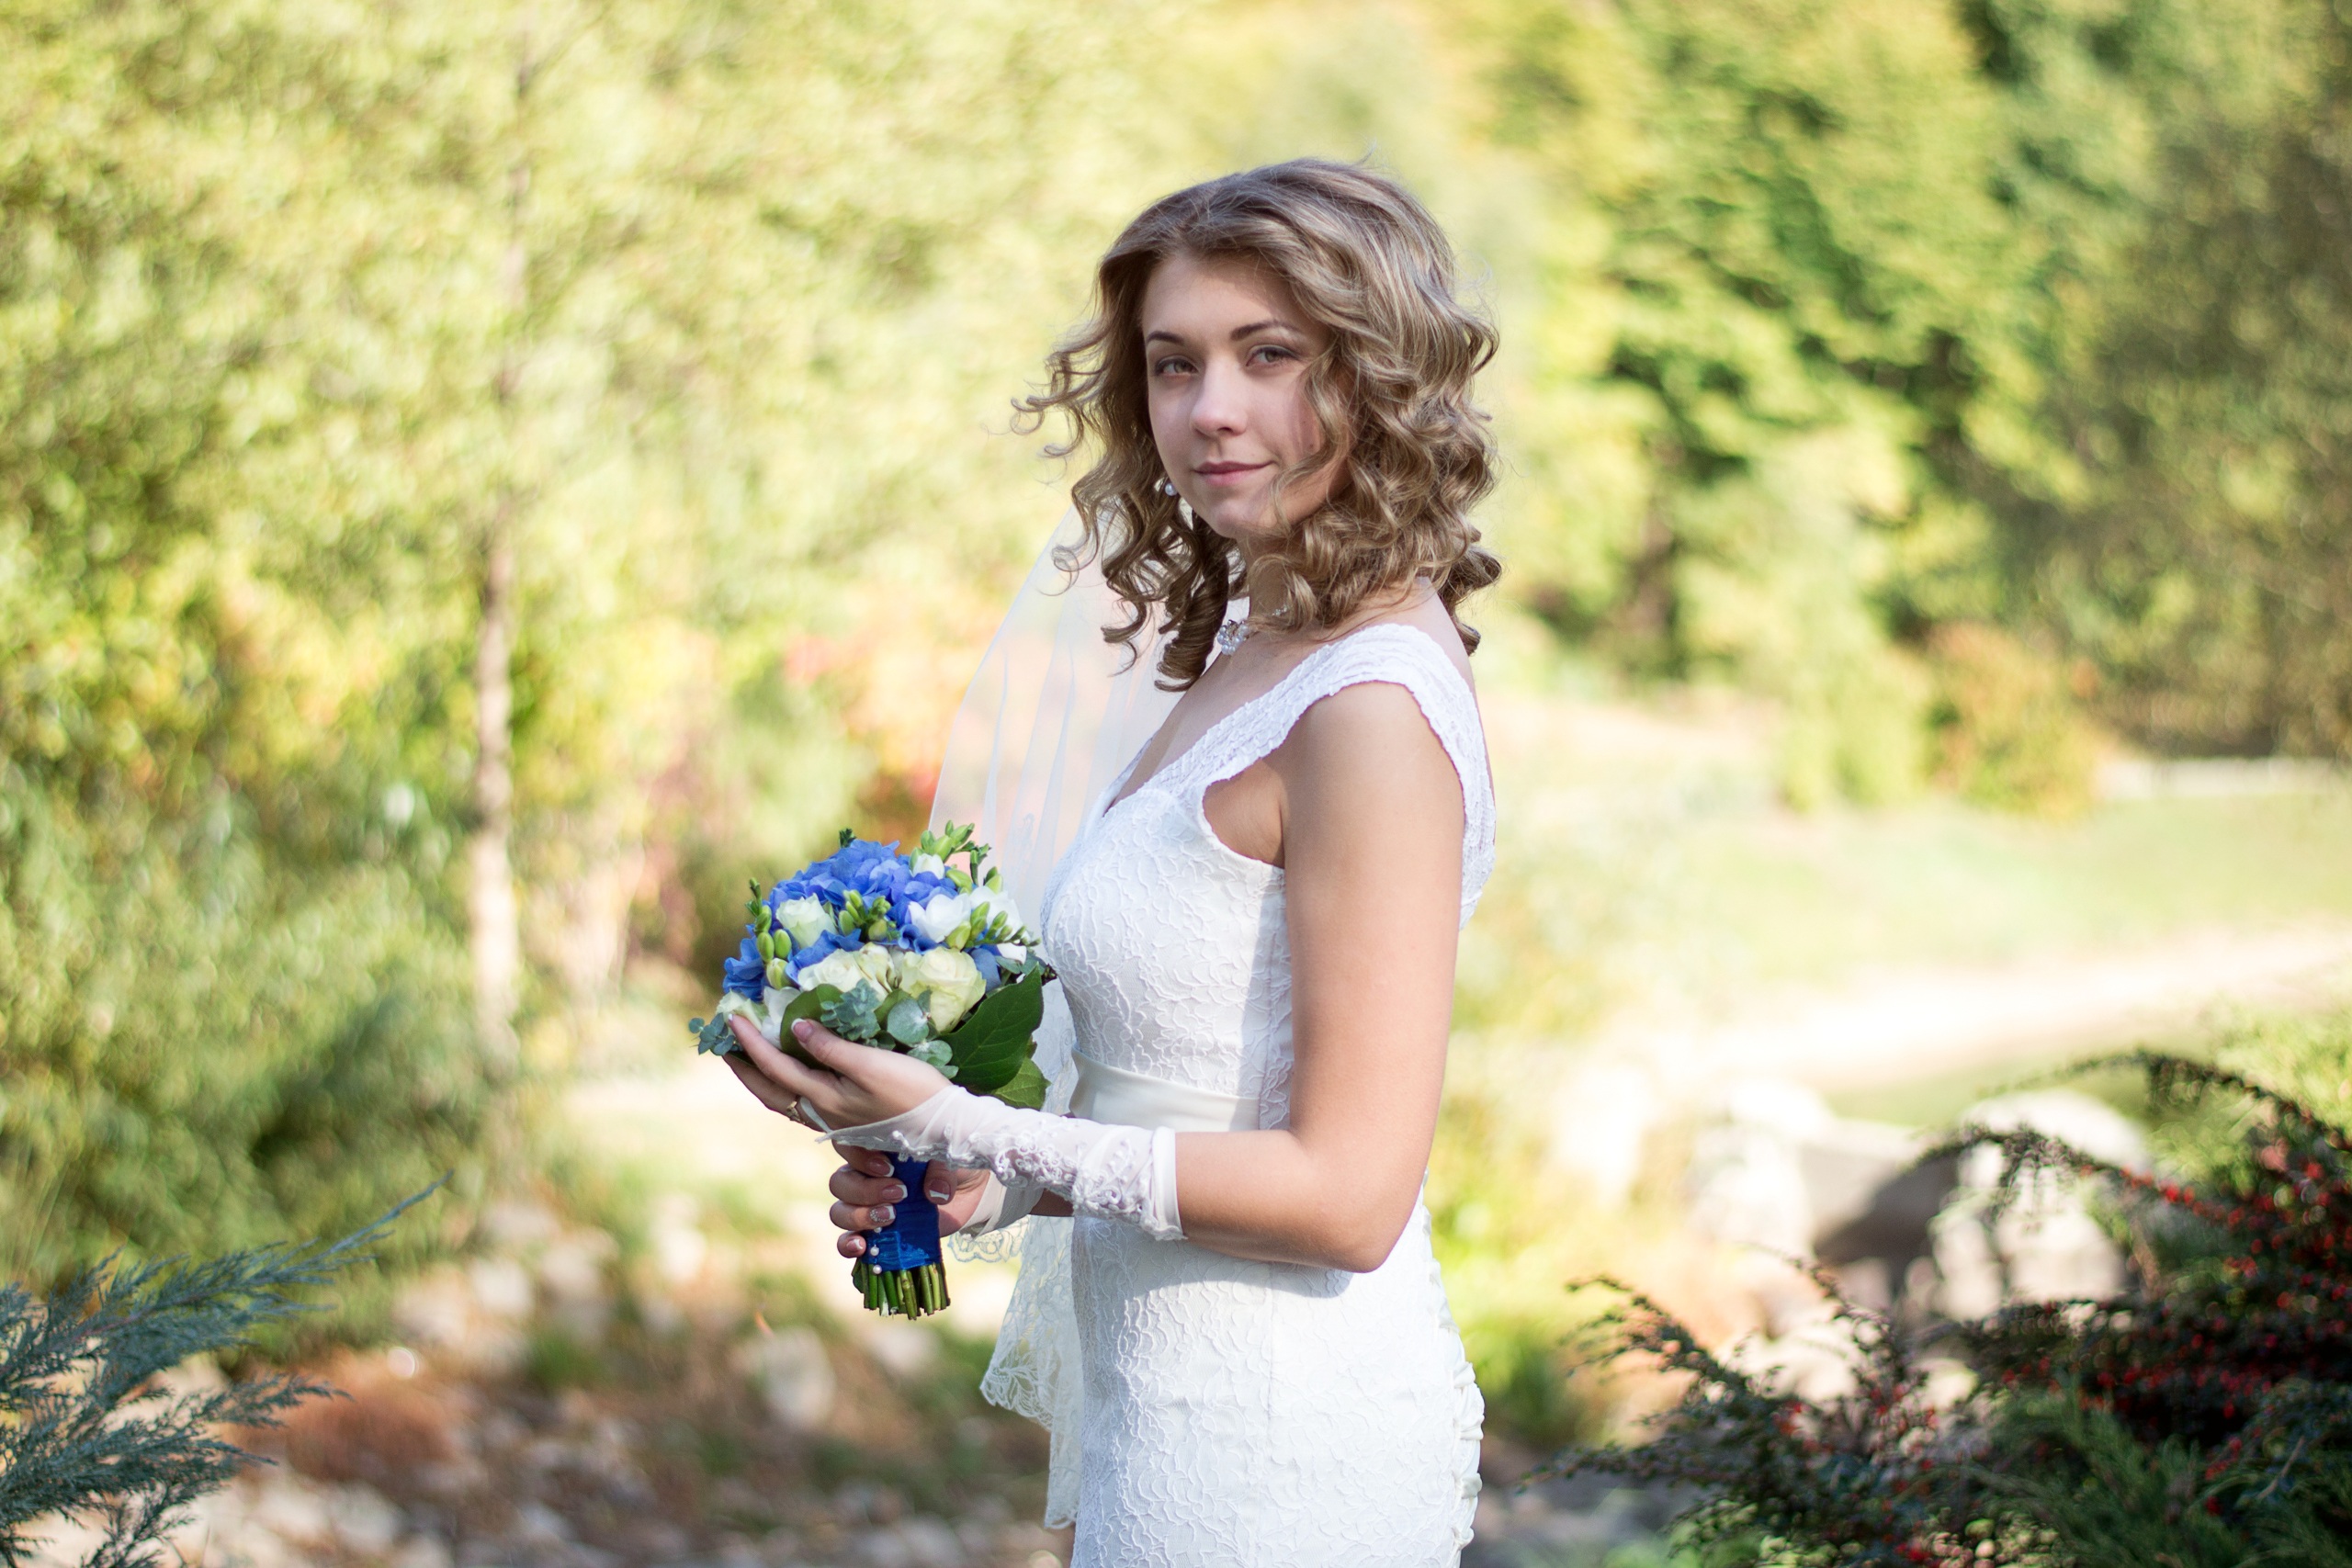
woman, photography, flower, summer, wedding, bride, white dress, outdoors, ceremony, dress, happy, photograph, woodland, photo shoot, portrait photography